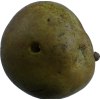
Label: pear